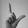
ASL letter: L